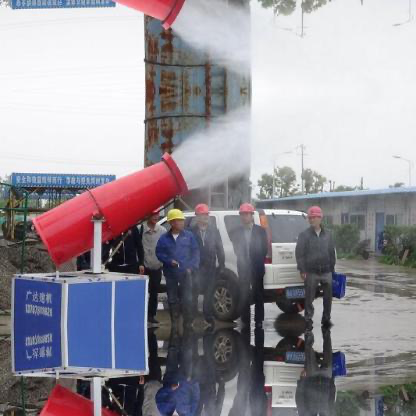
Objects in the image:
label: helmet
label: helmet
label: helmet
label: helmet